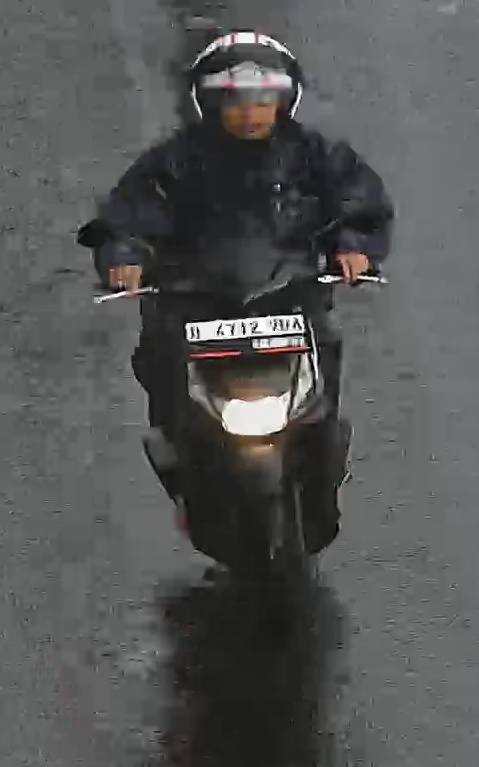
person-with-helmet: 1
person-without-helmet: 0